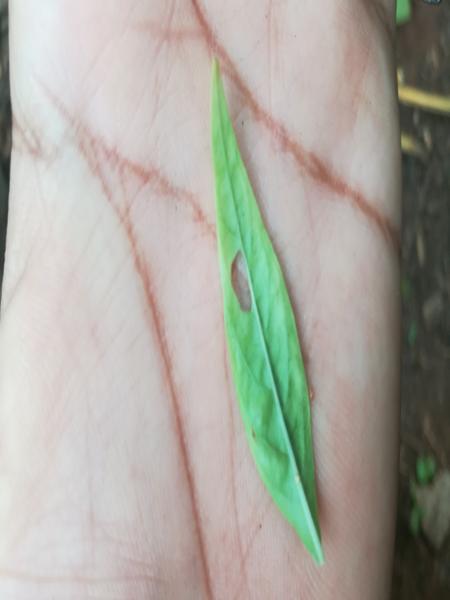
Plant: Nelavembu